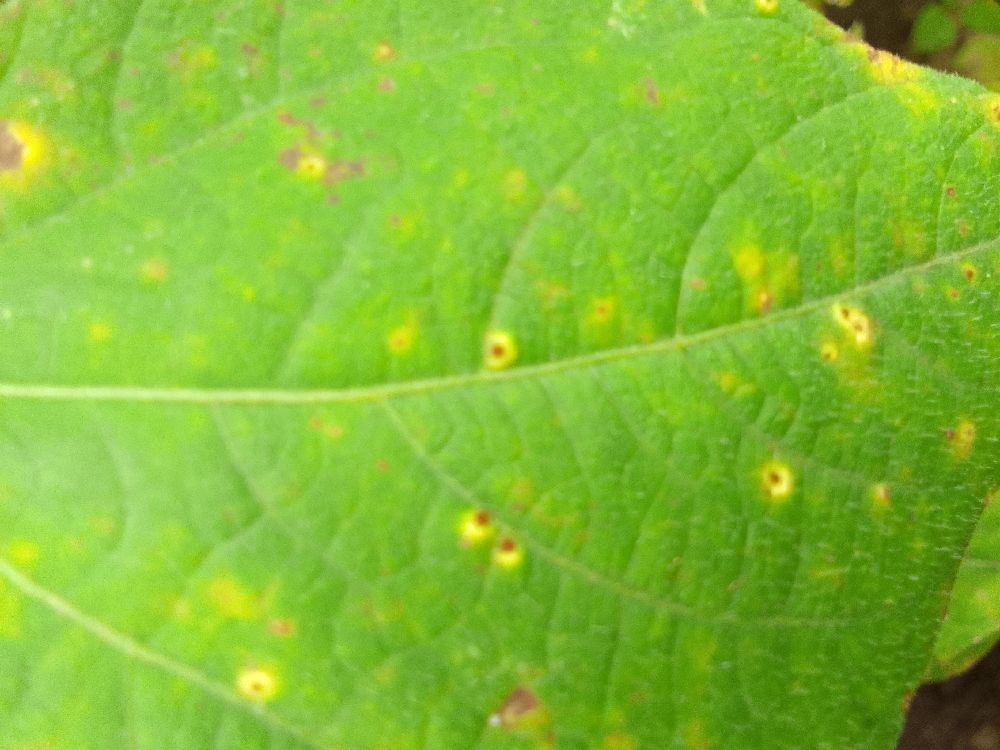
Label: rust